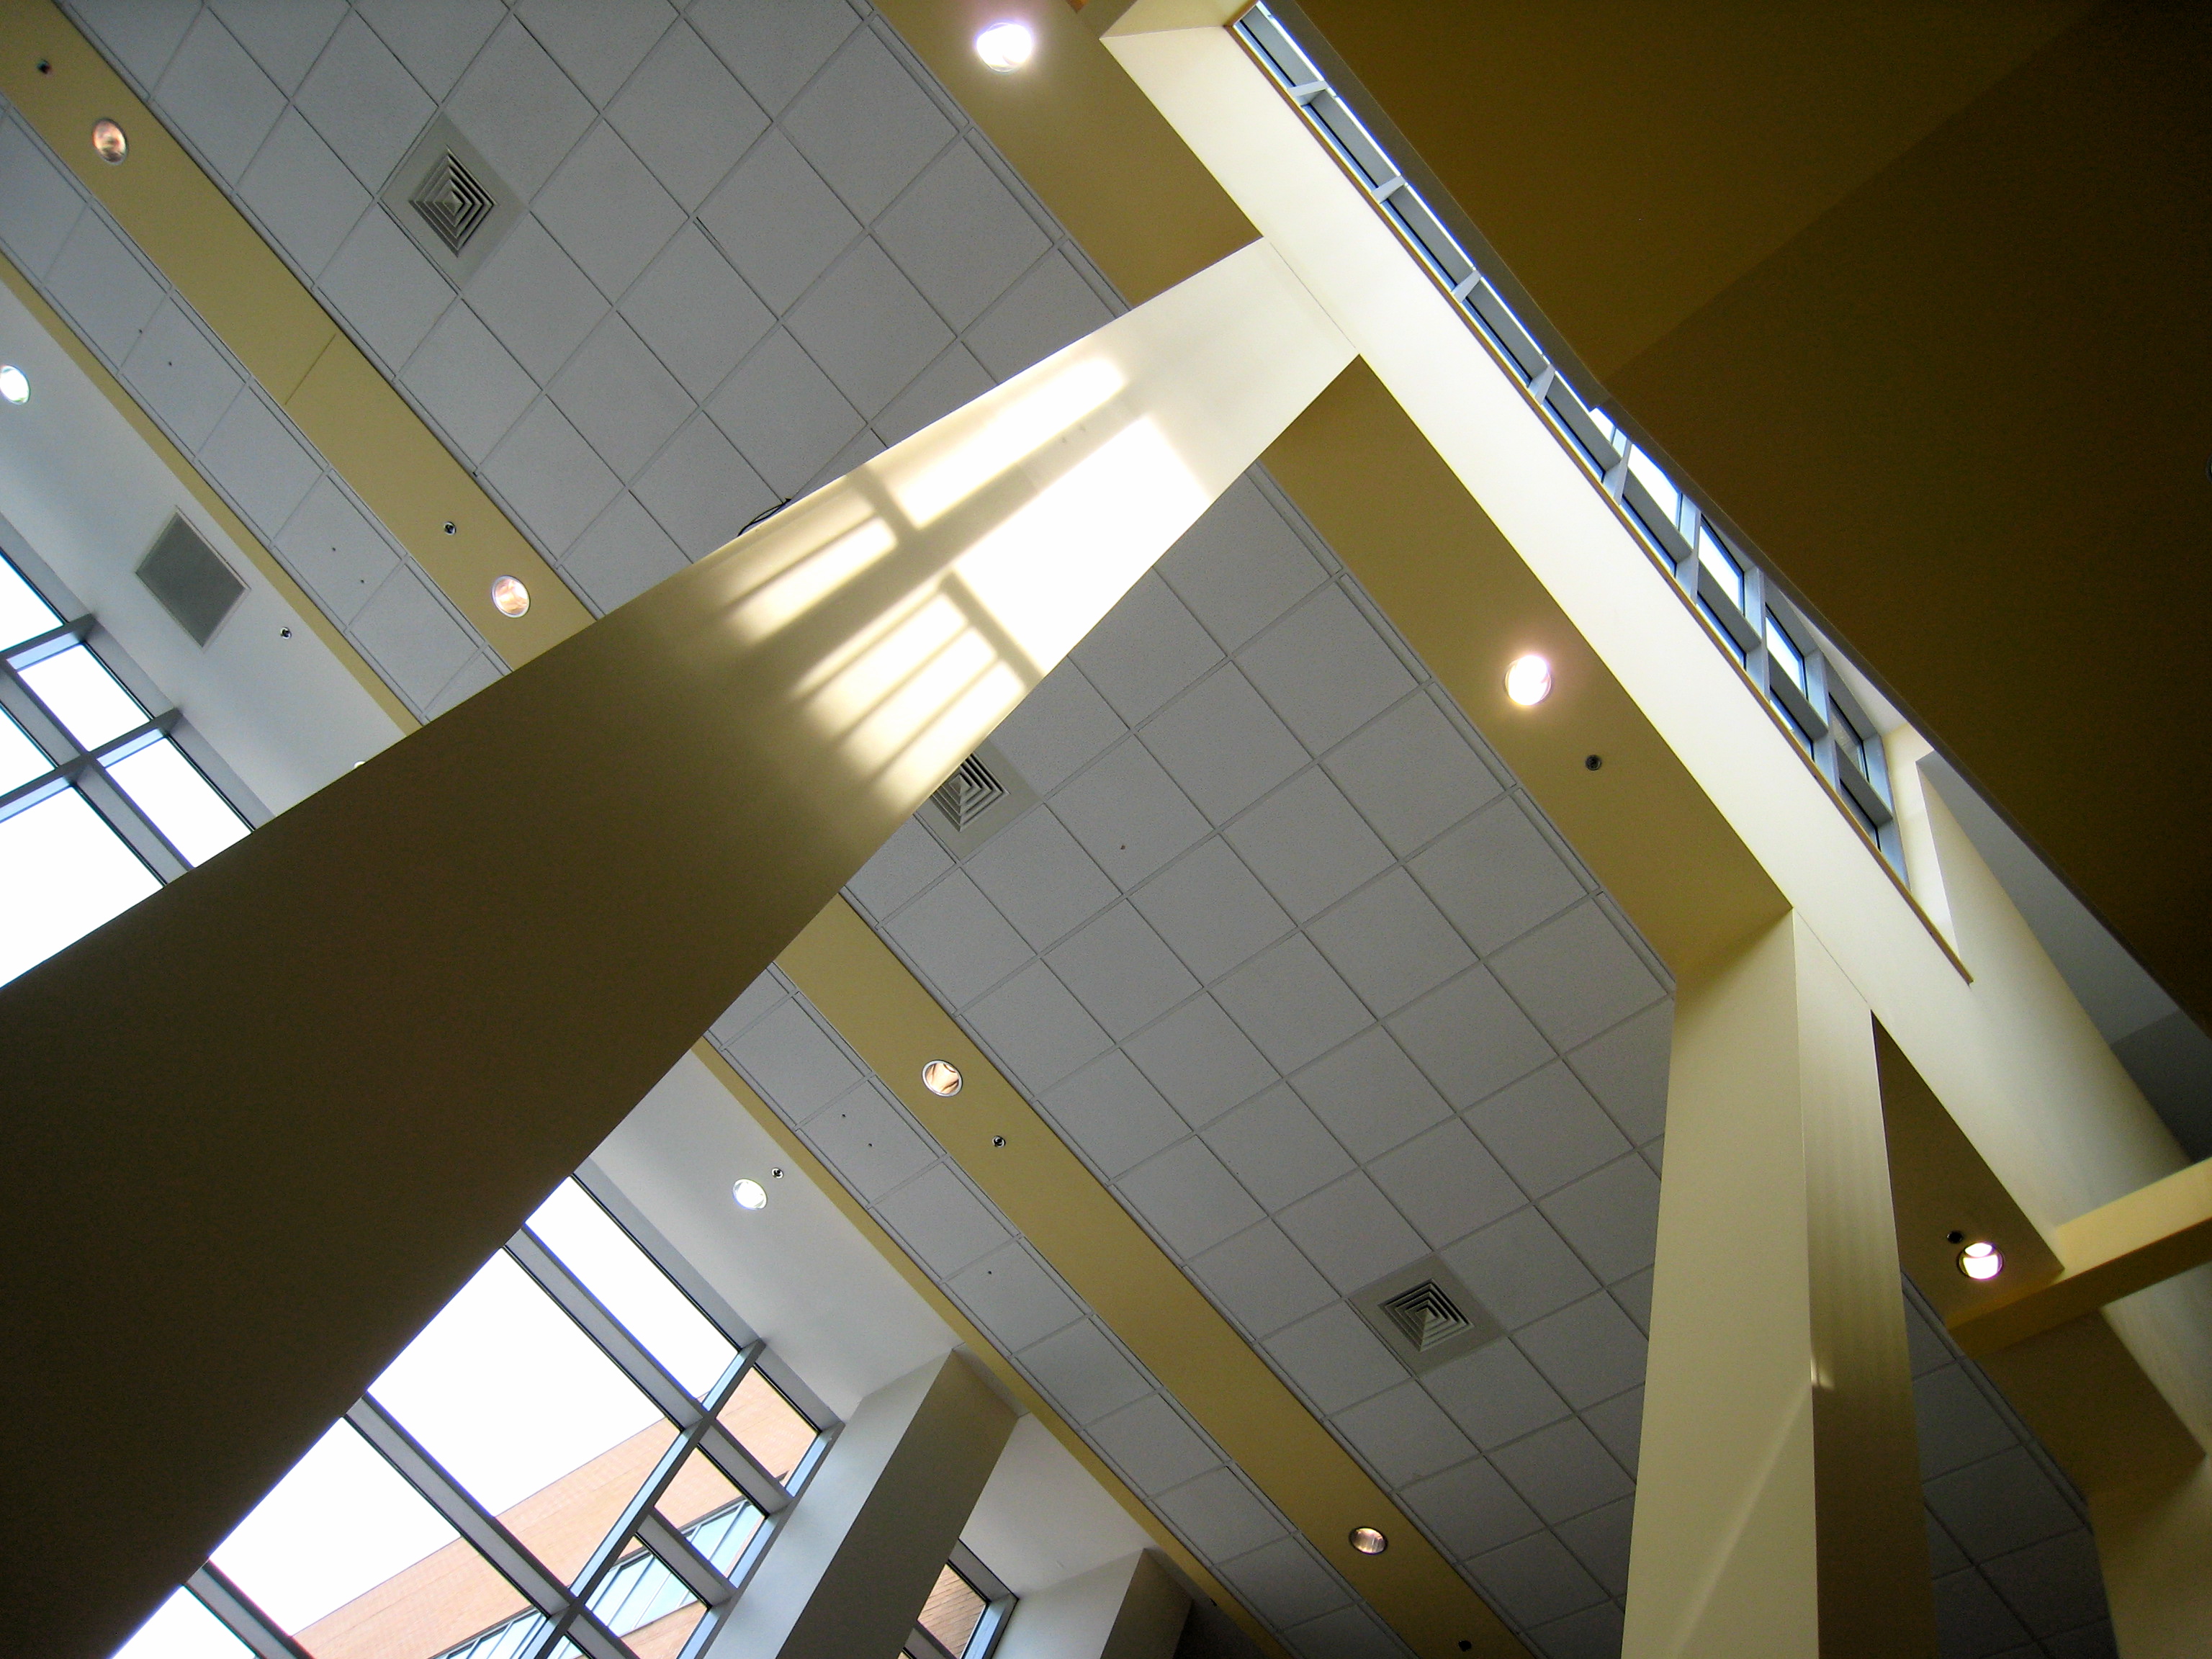
light, architecture, structure, floor, window, roof, ceiling, facade, lighting, interior design, design, shape, umbc, daylighting, window covering